Wild turkey

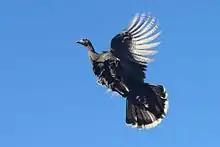
Wild turkey agile in flight

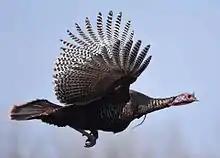
Wild turkey, fast flier

Despite their weight, wild turkeys, unlike their domesticated counterparts, are agile, fast fliers. In ideal habitat of open woodland or wooded grasslands, they may fly beneath the canopy top and find perches. They usually fly close to the ground for no more than 400" "m (a quarter mile).